Jarett Andretti

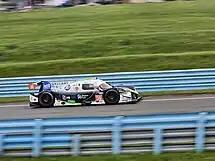
Andretti's Ligier JS P320 at Watkins Glen in 2023.

In 2021, Jarett announced plans to race full-time in the IMSA Prototype Challenge in the LMP3 class, alongside teammate Tristan Herbert. He will race the No. 18 Ligier JS P320, with sponsors for his inaugural season including Gallant, Schaeffer Oil, and Unite Health Share Ministries. On May 5, Andretti Autosport announced they were moving the car from the Prototype Challenge to the IMSA WeatherTech SportsCar Championship, maintaining Andretti as driver of the re-numbered No. 36 car.